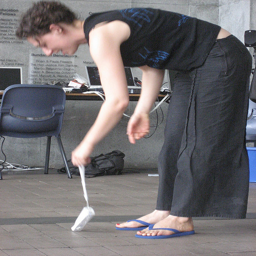
a person picking up a white object  from the ground.
A woman holding a remote control near her feet
A woman reaches down to pick up a video game control.
A young woman is picking up a video game remote control.
A girl bends down to pick up a white controler.